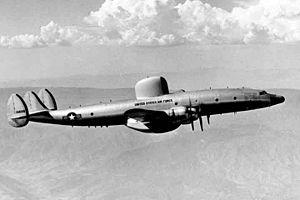
Le Boeing E-3 Sentry, communément dénommé AWACS, est un avion de détection et de commandement développé par Boeing en tant que maître d'œuvre. Dérivé du Boeing 707, il fournit une surveillance, un commandement, un contrôle et des communications tout-temps ; il est utilisé par l'United States Air Force, l'OTAN, la Royal Air Force, l'Armée de l'air française et la Force aérienne royale saoudienne. Le E-3 est reconnaissable à son dôme radar rotatif distinctif au-dessus du fuselage. La production s'achève en 1992 après la construction de 68 appareils.